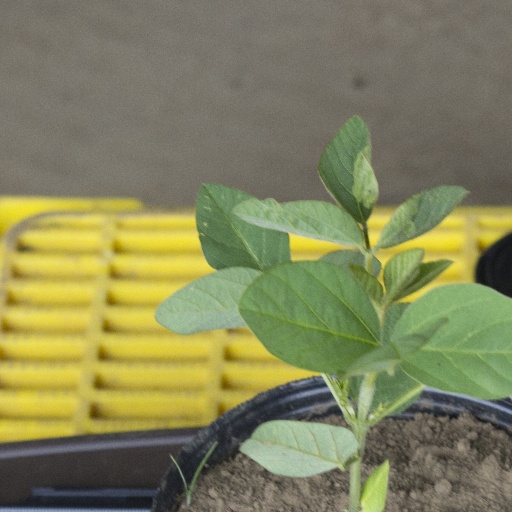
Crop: soybean